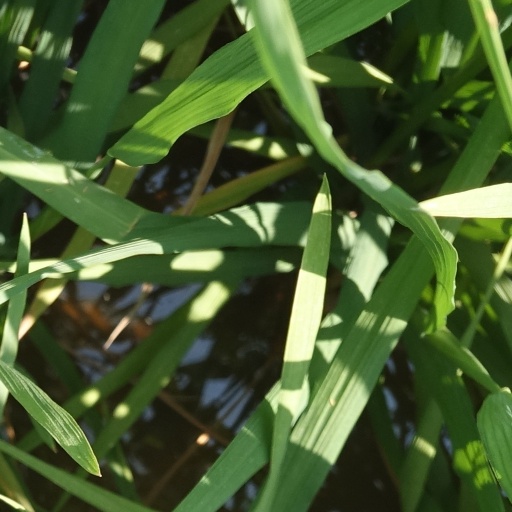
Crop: rice